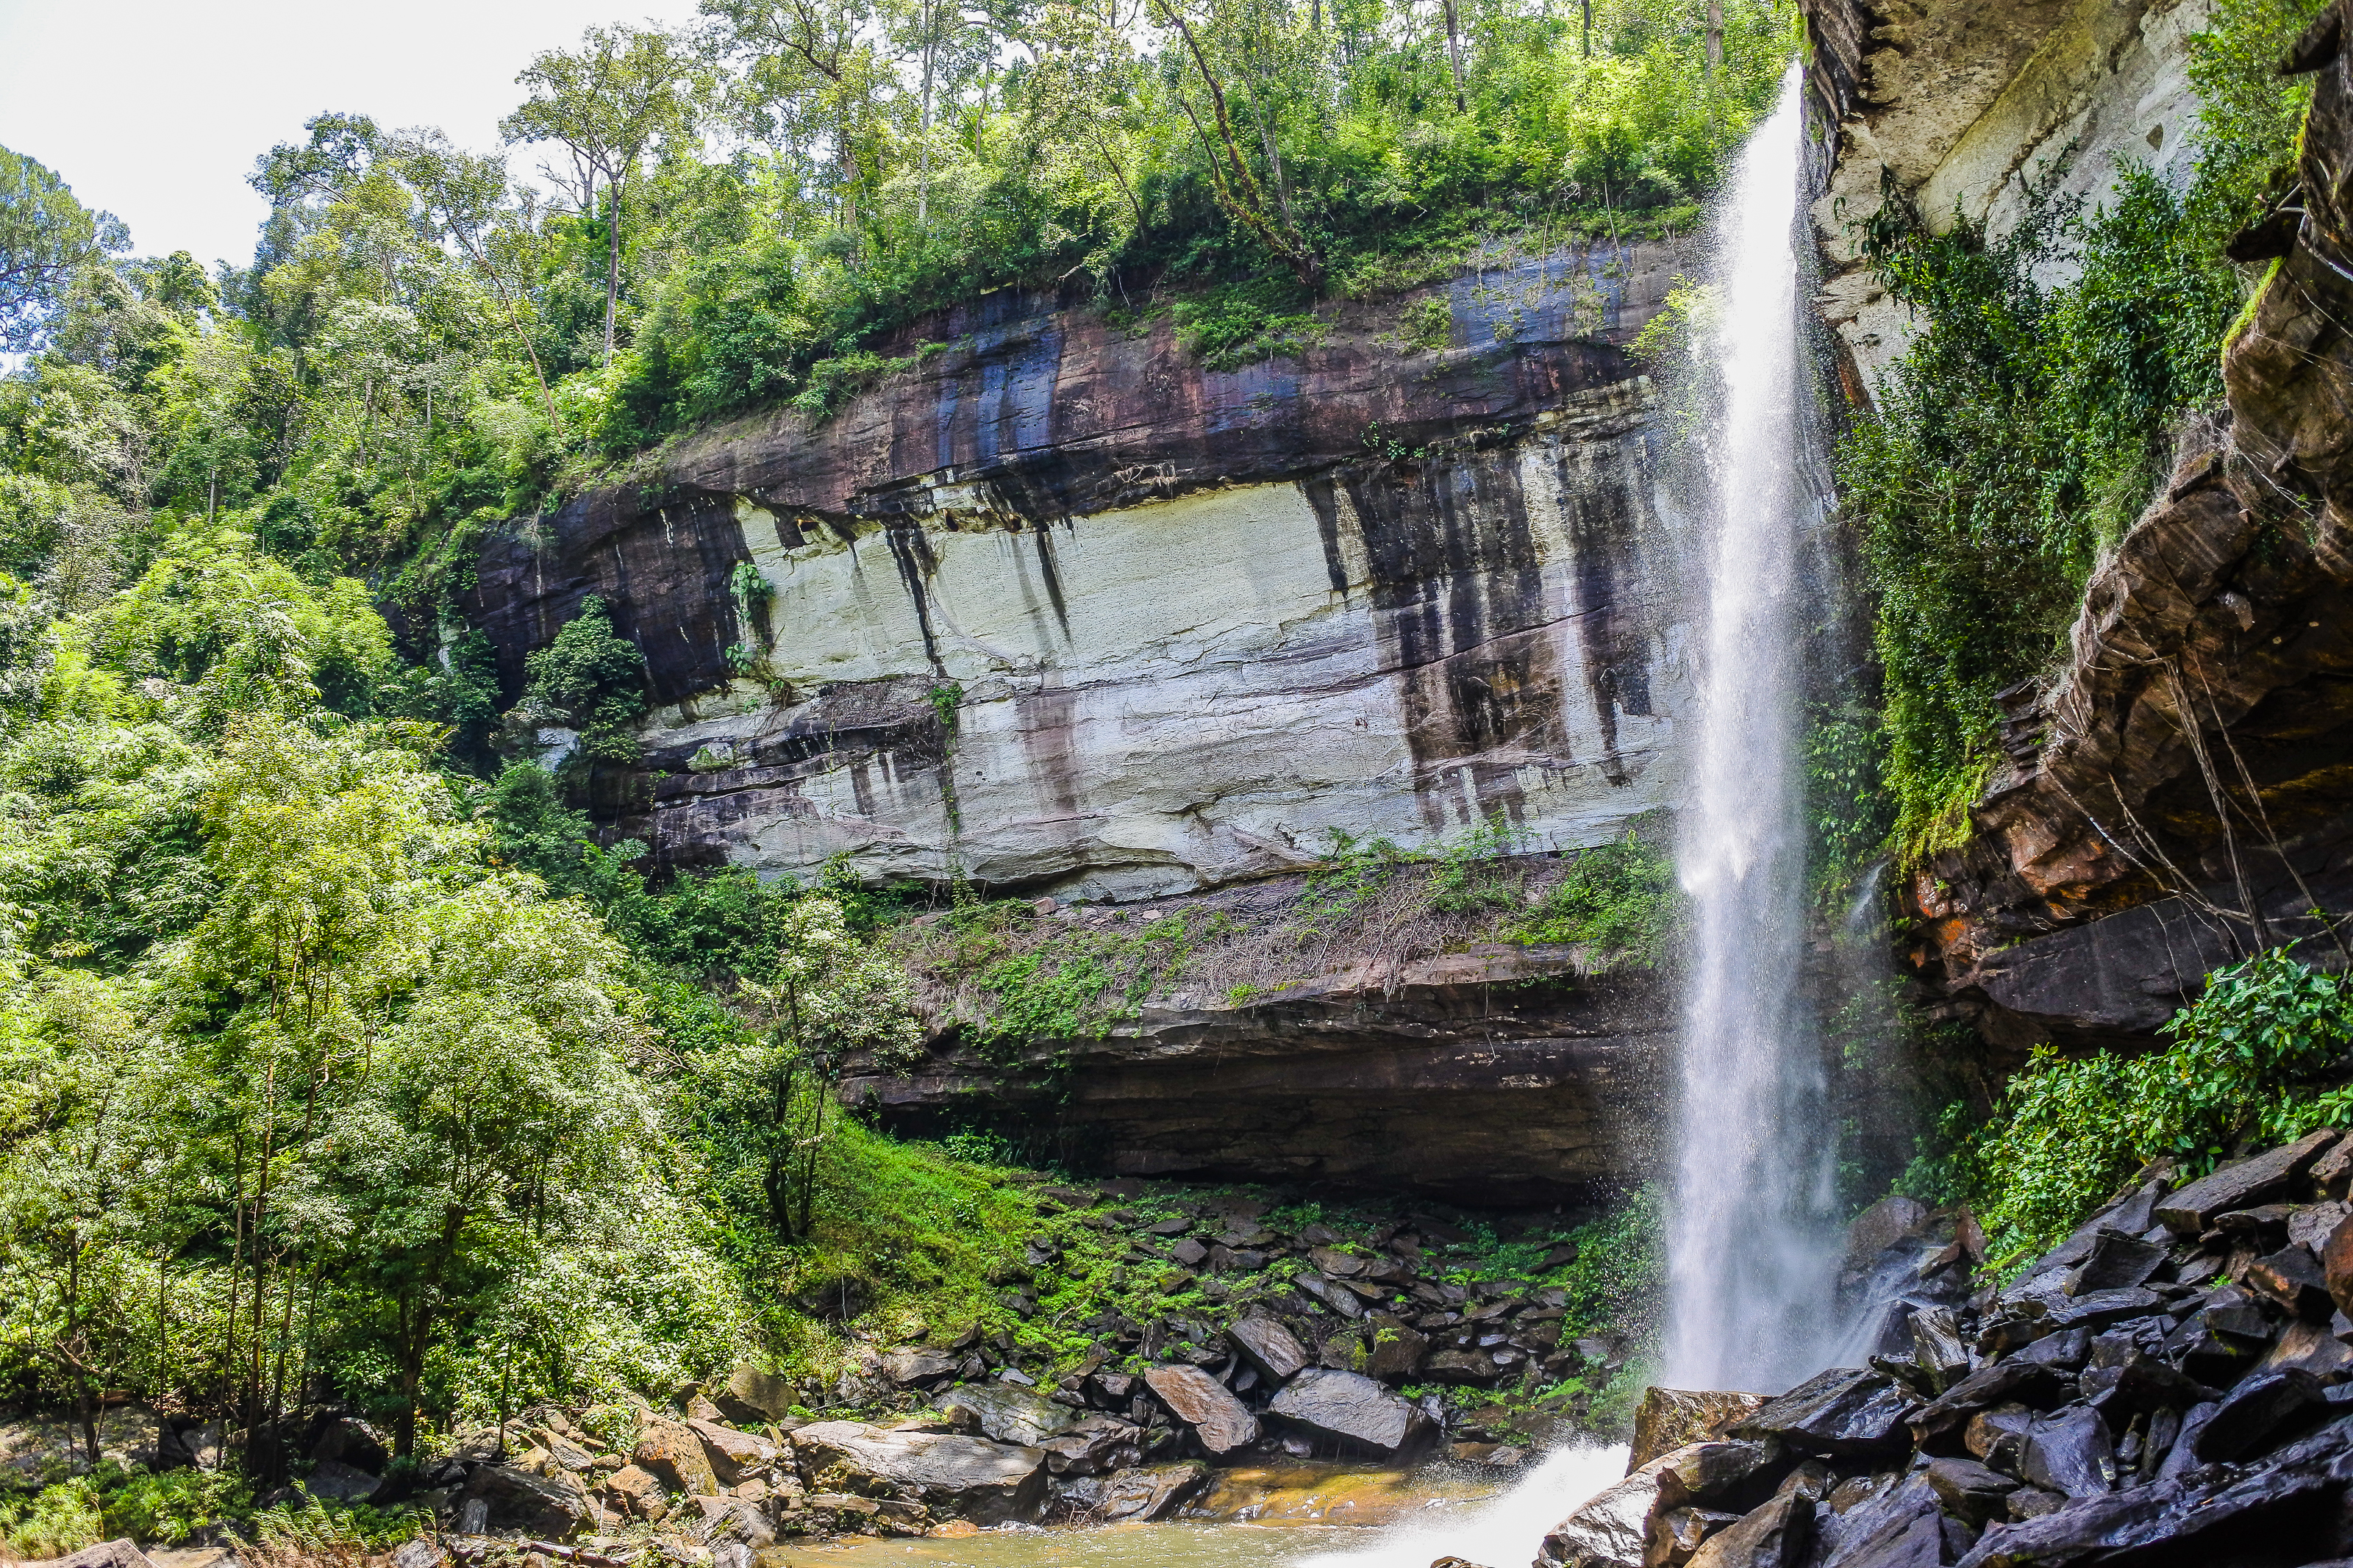
beauty, freshness, inside, scenic, amazing, beautiful, mountain, view, russia, white, bak teo, thailand, landmark, cave, natural, tree, thai, water, highest, light, background, wilderness, jungle, forest, tourism, holiday, summer, rock, fall, waterfall, national, highest waterfall, park, phu chong, green, nature, huai luang, relax, wet, leaf, stone, outdoor, tropical, foliage, khao, river, fresh, travel, wild, landscape, water resources, body of water, natural landscape, nature reserve, vegetation, watercourse, state park, formation, water feature, rainforest, outcrop, chute, stream, hill station, valdivian temperate rain forest, old growth forest, national park, escarpment, geology, plant, ravine, rapid, tropical and subtropical coniferous forests, moss, spring, bedrock